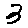
Label: 3